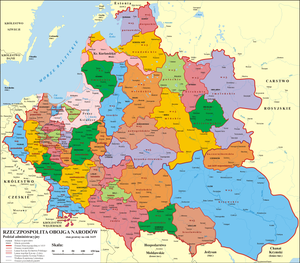
Den polsk-litauiske realunion
Områder i Den polsk-litauiske realunion
"Den polsk-litauiske realunion eller ""Republikken af to Nationer"" var et føderalt valgkongedømme dannet af Kongeriget Polen og Storfyrstendømmet Litauen i 1569, der regeredes af en fælles monark. Realunionen var den største og en af de folkerigeste stater i 15- og 1600-tallets Europa på omkring 1.000.000 km² og en multietnisk befolkning på 11 millioner på sit højdepunkt i det tidlige 1600-tal. Realunionen blev etableret ved vedtagelse af en traktat på et sammentræde den 1. juli 1569 i Lublin og blev opløst ved den tredje deling af Polen i 1795.